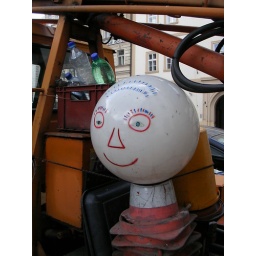
smiley face light, graffiti on street cleaning truck in prague